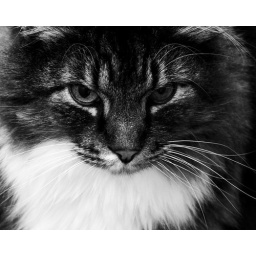
Still playing around with the flash. Using a decent flash certainly makes black and white photography work better.